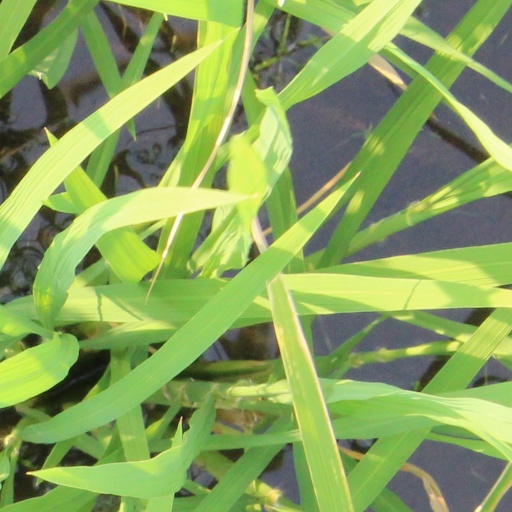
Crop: rice